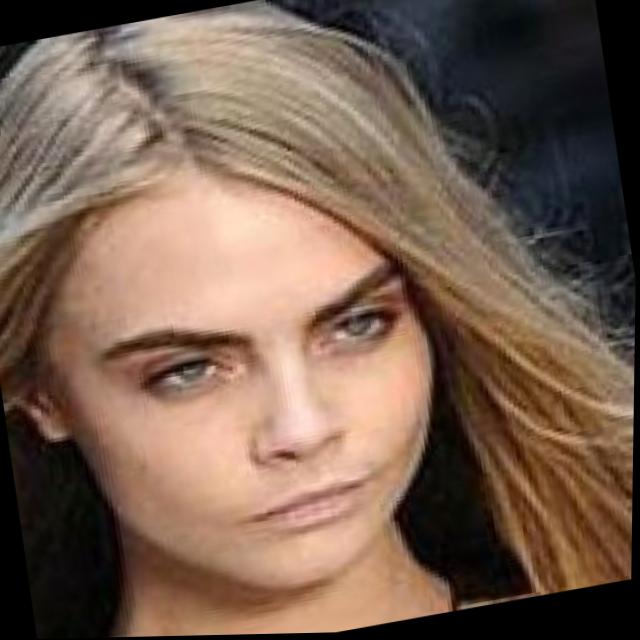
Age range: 21-44